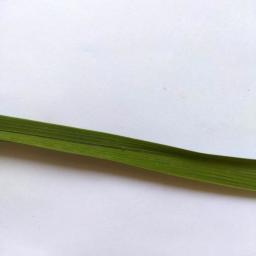
Label: Rice___Healthy